History of Bihar

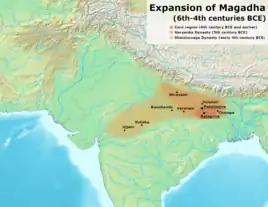
Expansion of the Magadha state in the 6th-4th centuries BC.

Some sources say that Anga tribe was not Vedic, it was captured by the Vedic Aryans and according to some legends, Anga was the first Vedic king of Anga kingdom which justifies the naming of the kingdom. The Anga tribe is believed to have been very powerful in the early vedic period. However, with the emergence of the kingdom of Magadha and Vaishali, Anga lost its importance. Karna, a friend of Duryodhana, was the king of Anga.